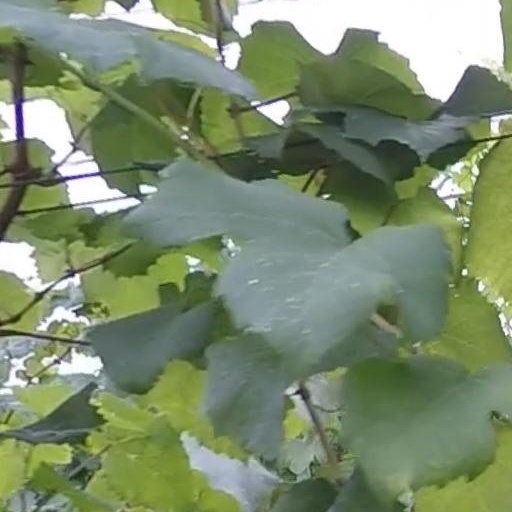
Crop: grape